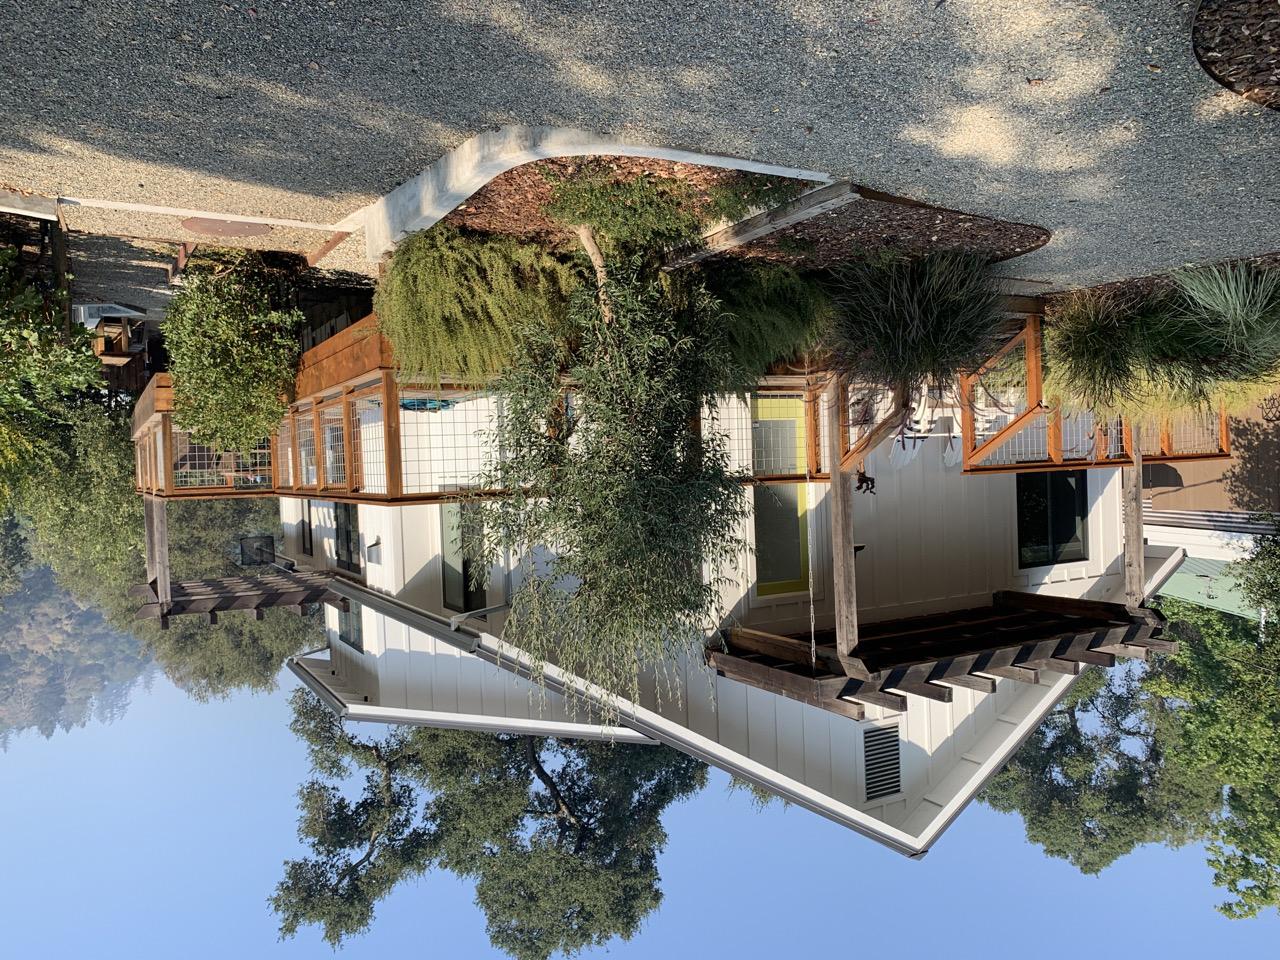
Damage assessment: no_damage